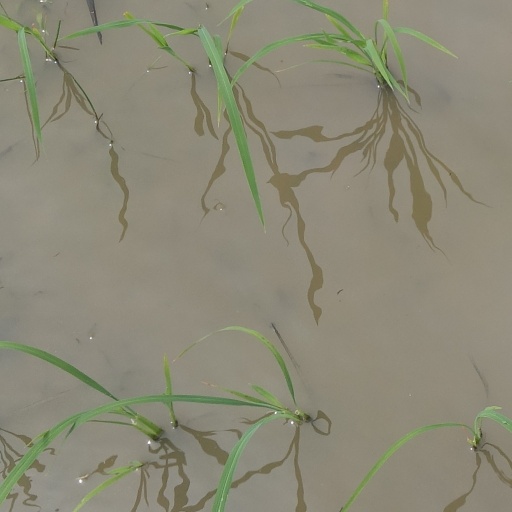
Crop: rice